Wilkie Cooper

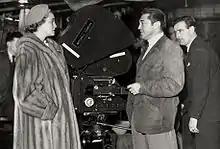
On set of "The Hasty Heart" (1949), L-R: Patricia Neal, Vincent Sherman (director) and Wilkie Cooper

Wilkie Cooper BSC (19 October 1911 – 15 December 2001) was a British cinematographer.